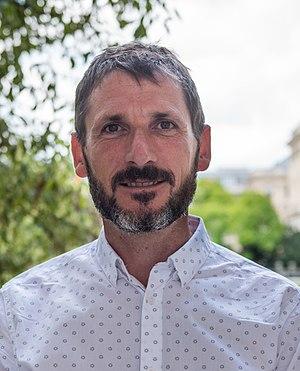
Matthieu Orphelin dans le jardin des Quatre colonnes du palais Bourbon en 2017.
Le groupe Écologie démocratie solidarité est un groupe parlementaire de l'Assemblée nationale française.